2015 Tbilisi flood

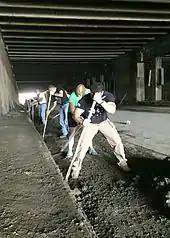
The U.S. Embassy employees join volunteers in the clean-up works.

Police force, emergency services, and army units were deployed for rescue efforts. They were helped by hundreds of local volunteers. Scores of peoples trapped by the floods were airlifted by rescuers.